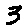
Label: 3